Norwegian Jewel

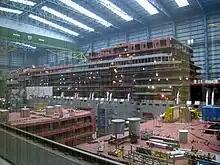
"Norwegian Jewel" under construction at Meyer Werfts shipyard in 2004

The cruise ship was ordered by NCL on 15 September 2003 constructed at the Meyer Werft Shipyard in Papenburg, Germany with the yard number 667. The keel laying ceremony took place on 28 October 2003. The vessel was launched on 12 June 2005, left the shipyard on 25 June and was completed on 4 August 2005. The ship was formally named "Norwegian Jewel" on 3 November 2005 in a ceremony at the Port of Miami, United States. Her godmother is Melania Trump, wife of business magnate Donald Trump and later the First Lady of the United States from 2017 through 2021, and from 2025 through 2029. "Norwegian Jewel" was registered in the Bahamas on 1 August 2005 and entered service in December of that year.